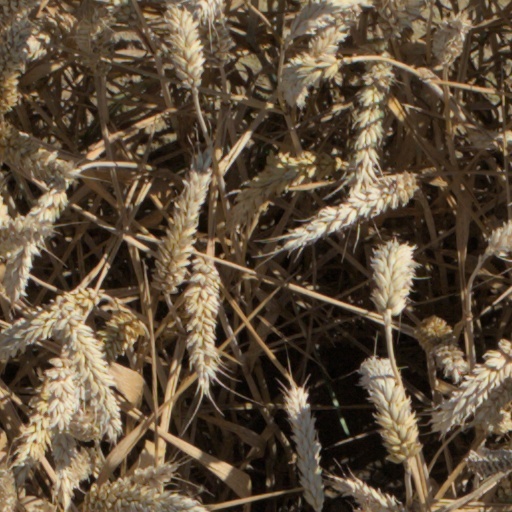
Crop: wheat